Jatinegara

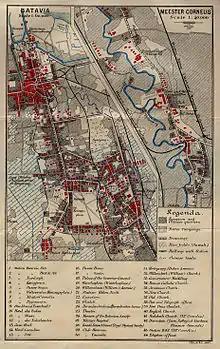
Batavia map of Meester Cornelis

During the Dutch colonial period, the area was renamed Meester Cornelis, after Cornelis Senen. He was one of the most celebrated Malay-speaking (Calvinist) preachers and schoolmasters of his time. He was the son of an indigenous Christian who had been resettled by the Company in Lontor, one of the (Banda Islands). In 1656, Senen was granted a private estate ("particuliere land") to the east of Ciliwung, with total area of 5 square kilometers, about 12 km southeast of the fort of Batavia. As a landlord ("Landheer"), he was addressed by the old Dutch honorific "Meester" or master. The land was harvested for timber and used mainly for agriculture. Cornelis Senen died in 1661, and gave his name to his old estate until it was renamed after Indonesian independence.